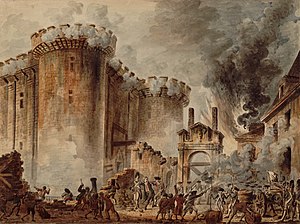
Franske revolution
Jean-Pierre Houël, Stormen på Bastillen, 14. juli 1789.
Den franske revolution er betegnelsen for en periode med politiske omvæltninger, som fandt sted i Frankrig 1789-1799, og som medførte enevældens fald og borgerskabets første store politiske fremstød. Den udviklede sig desuden til en generel europæisk konflikt, hvis udløbere varede til 1815. Den indledtes 17. juni 1789, da borgerskabets repræsentanter ved Stænderforsamlingen erklærede sig for Nationalforsamling. De havde Paris' borgere med sig, og den 14. juli udbrød oprøret med stormen på og erobringen af Bastillen også kendt som Bastille saint-Antoine. 14. juli er Frankrigs nationaldag.